Liophidium pattoni

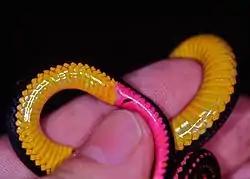
Underside

The specific name, "pattoni", is in honor of American mammalogist James L. Patton.